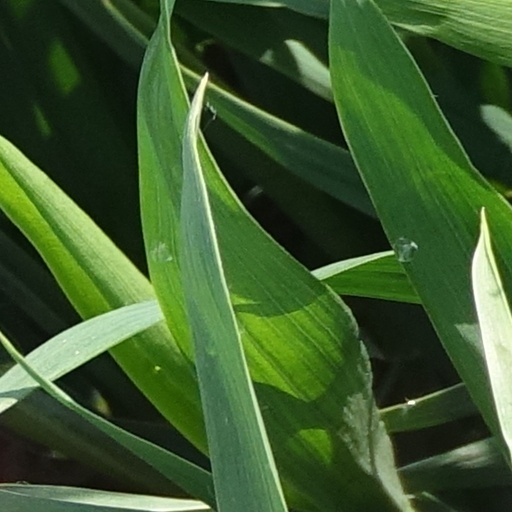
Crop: wheat